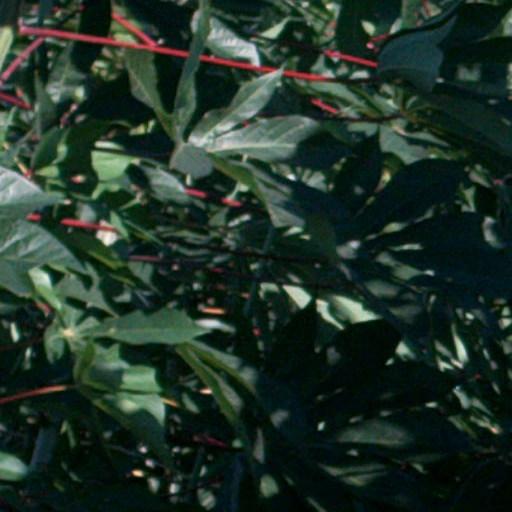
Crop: cassava